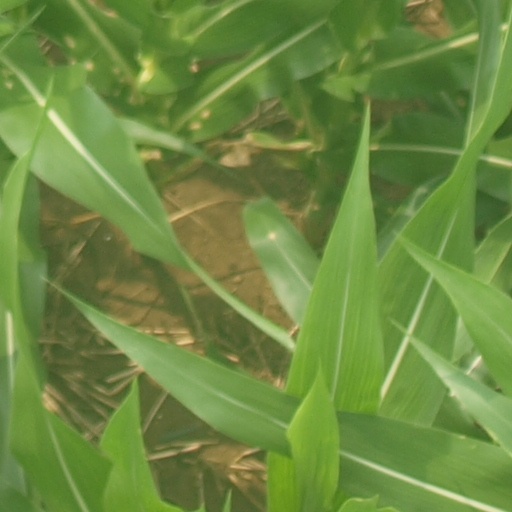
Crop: maize; corn